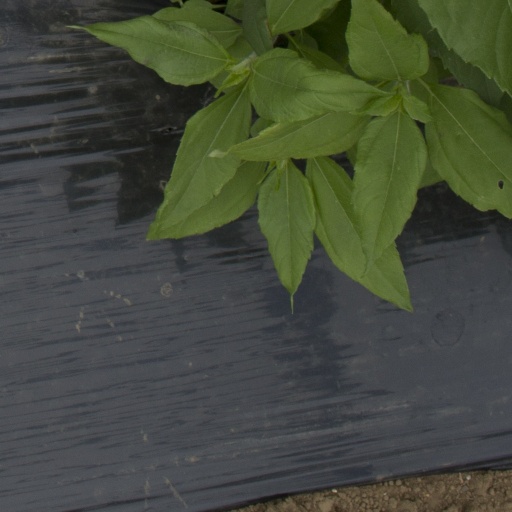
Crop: Jerusalem artichoke